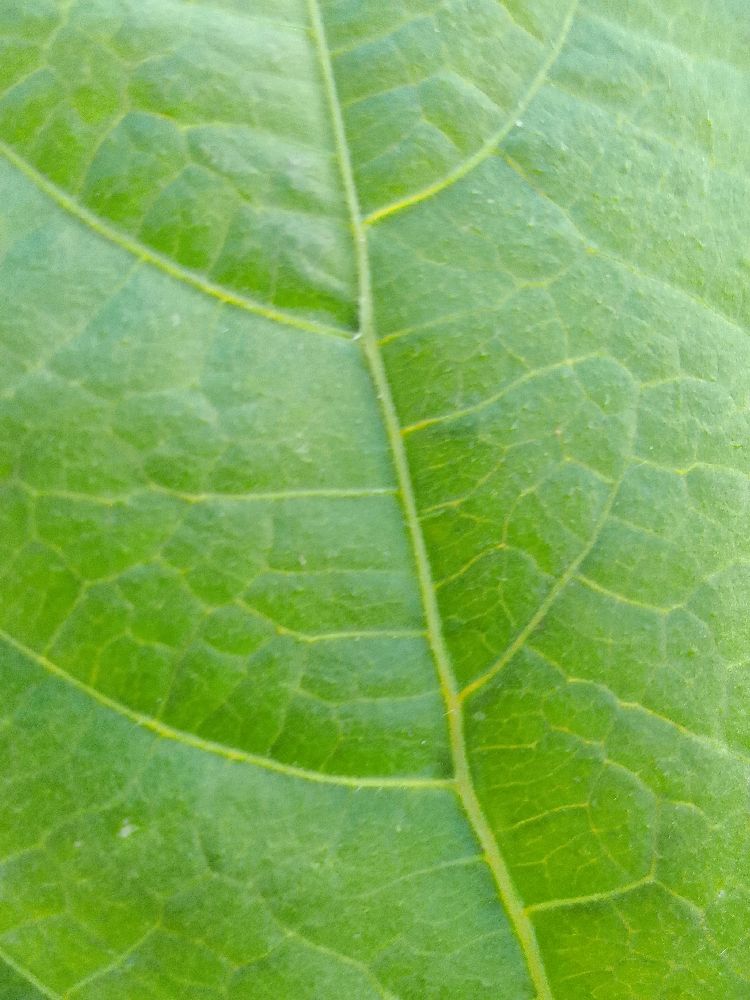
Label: healthy